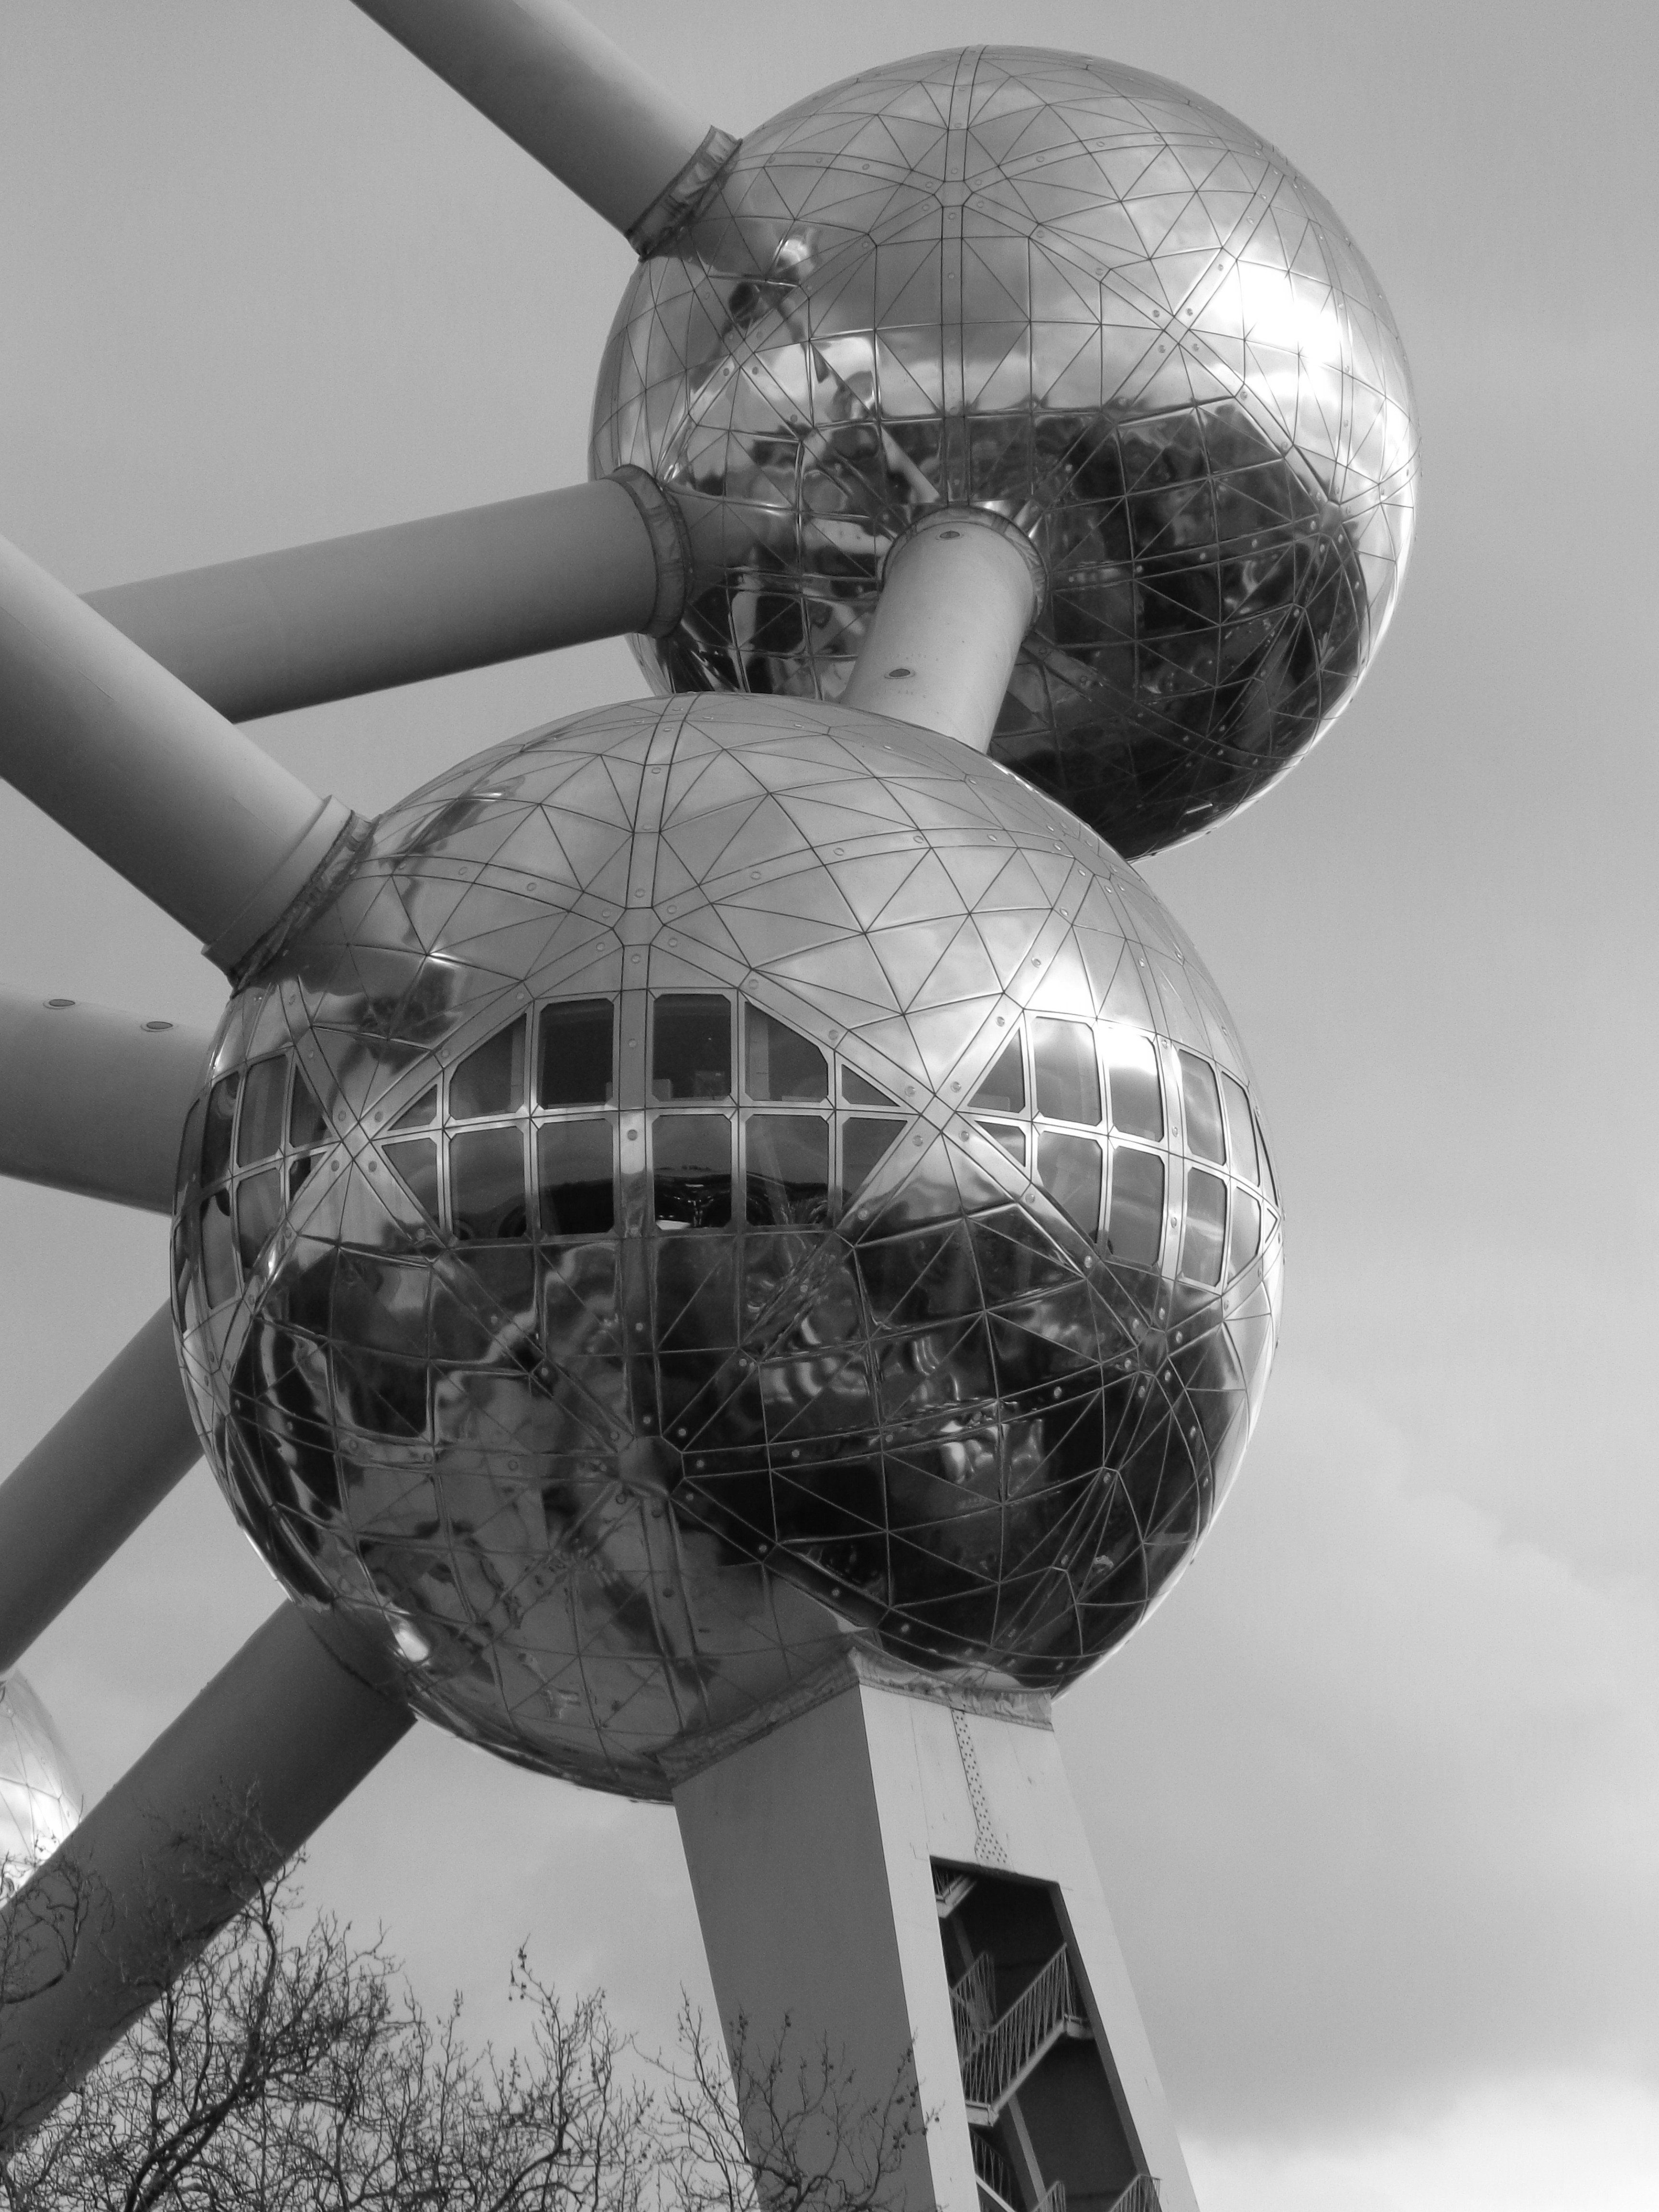
black and white, white, aircraft, vehicle, aviation, space, black, monochrome, sculpture, brussels, sphere, shape, monochrome photography, atmosphere of earth, aircraft engine, the atomium, heysel